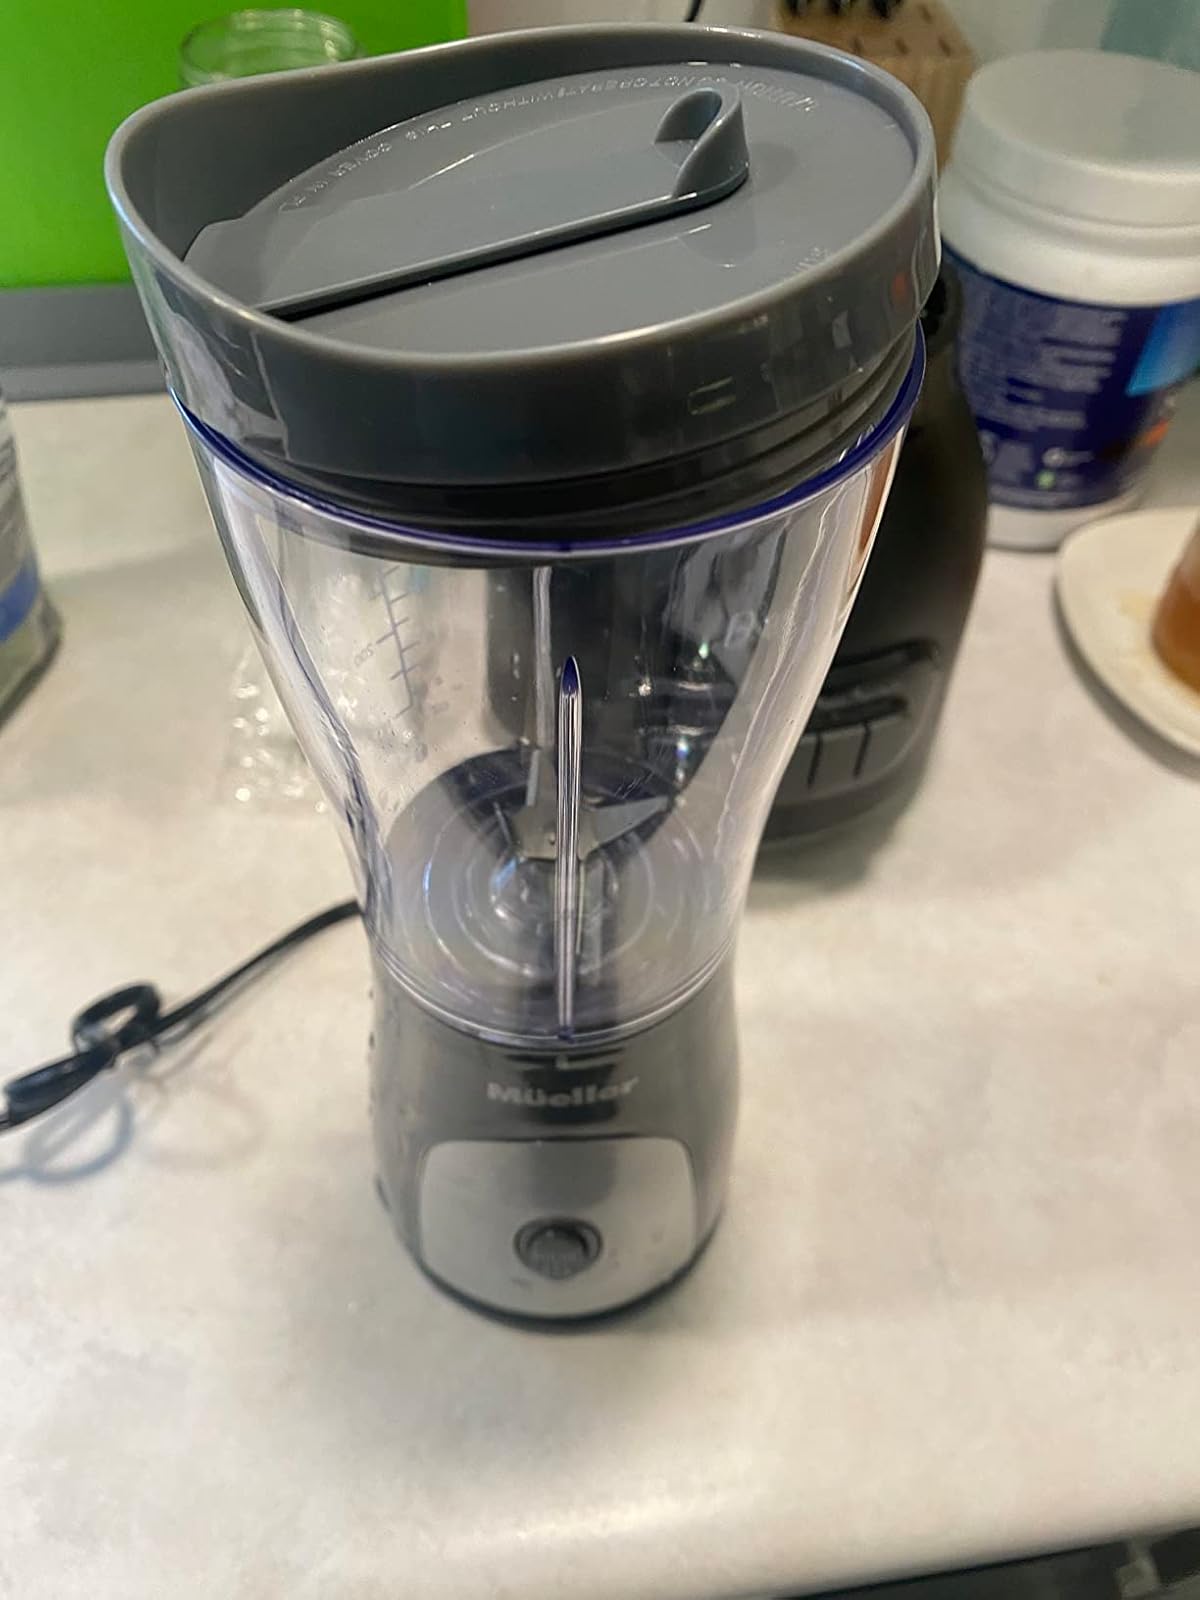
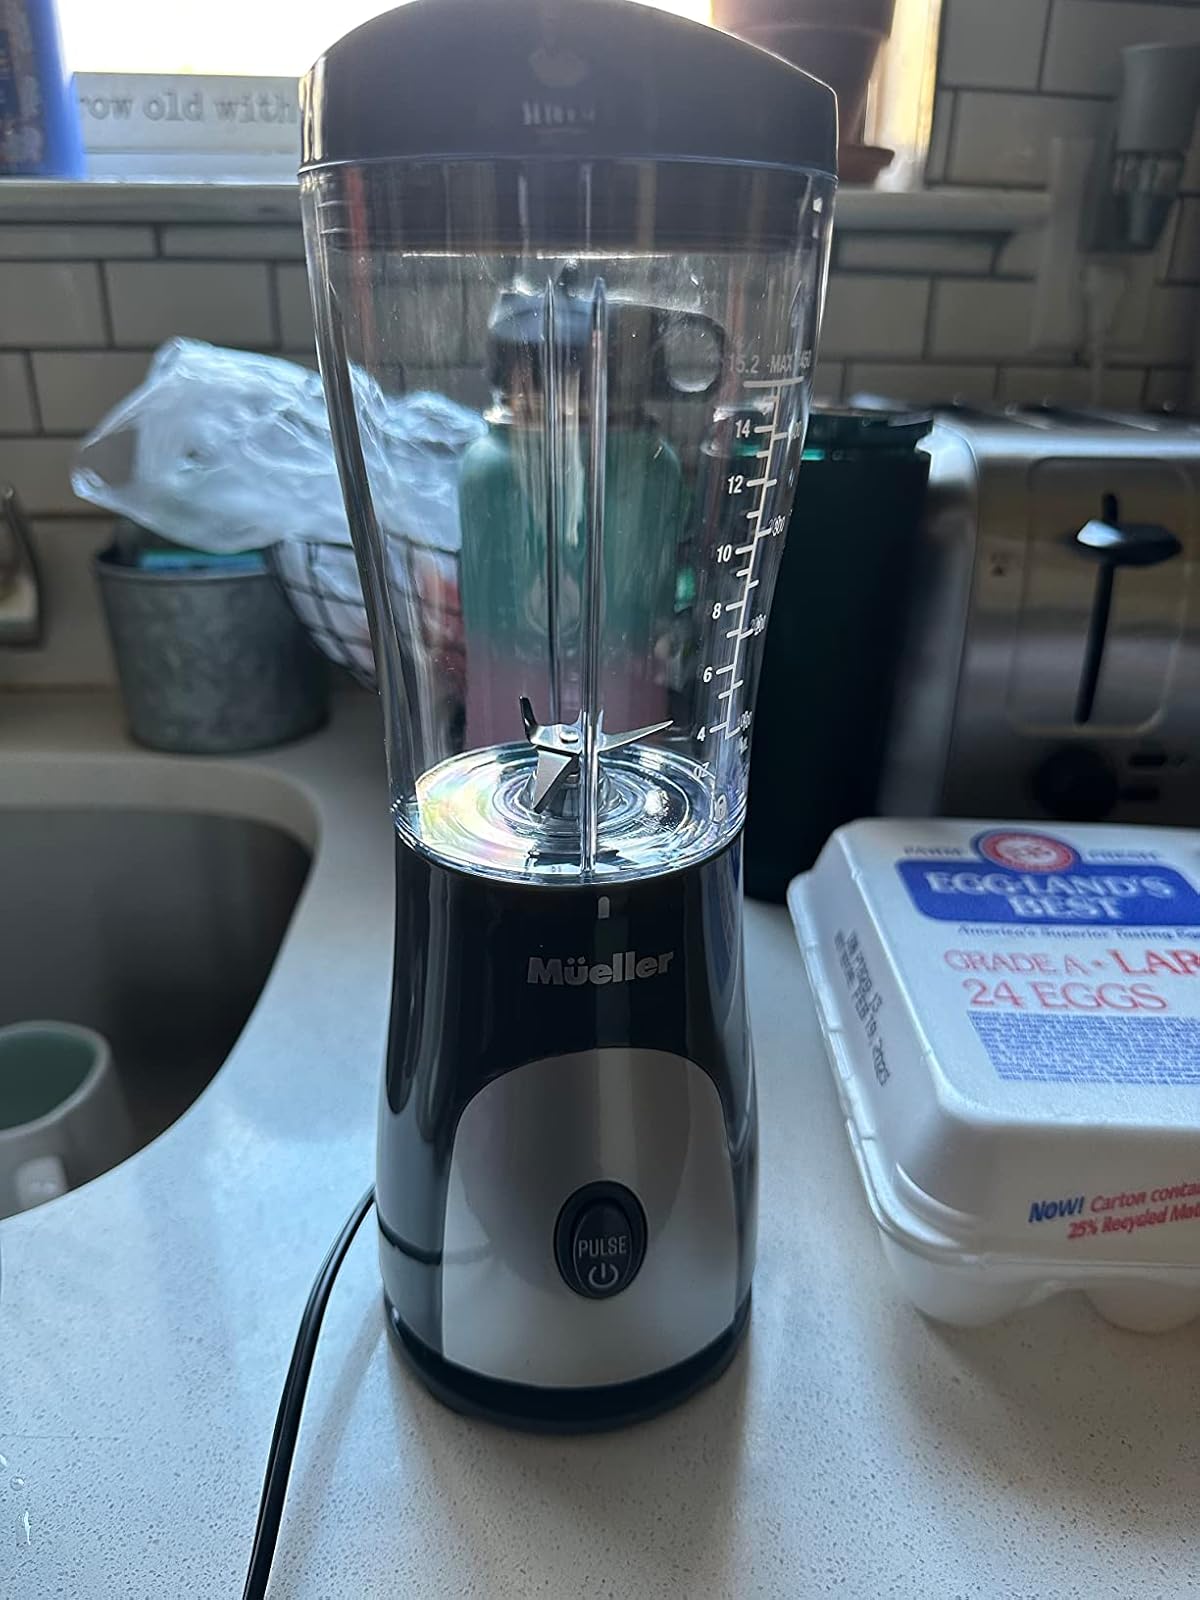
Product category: items_blender
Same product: yes